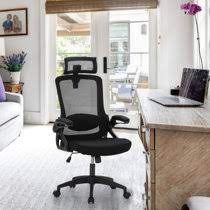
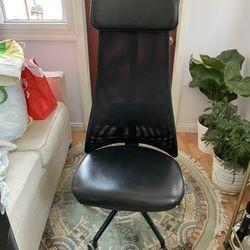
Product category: items_chair
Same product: no